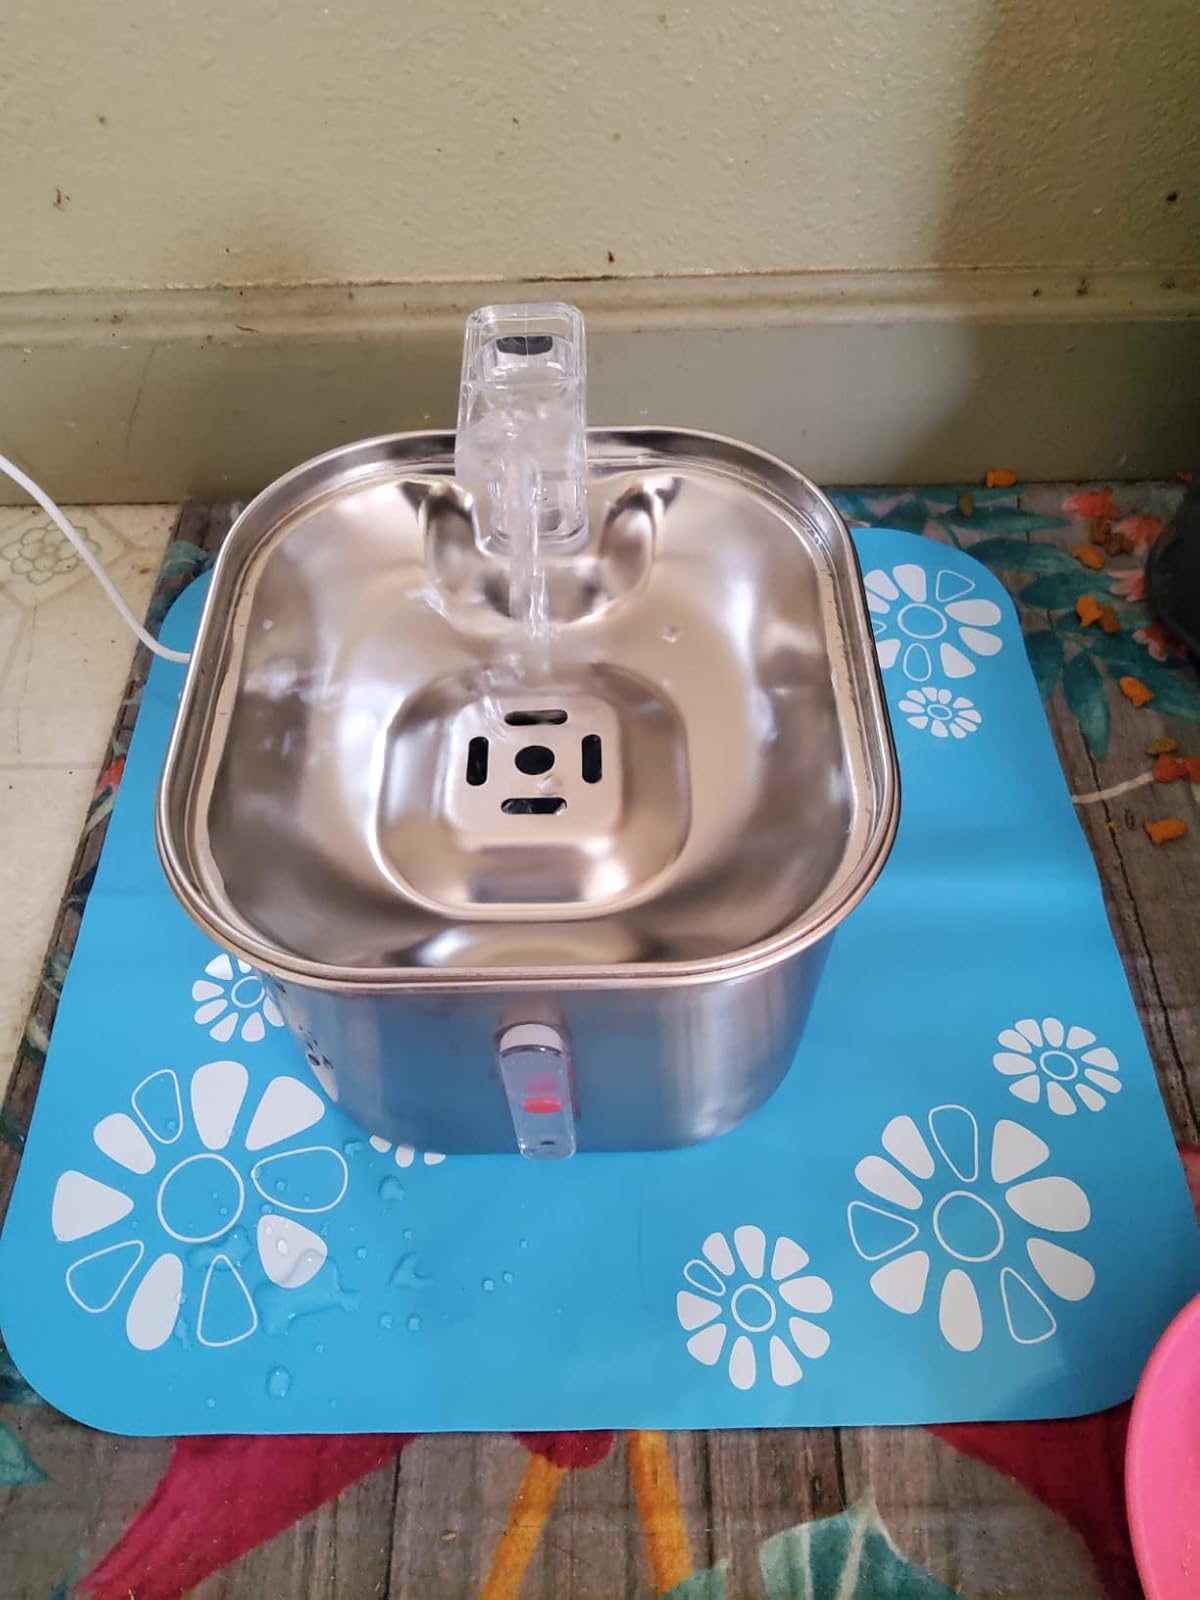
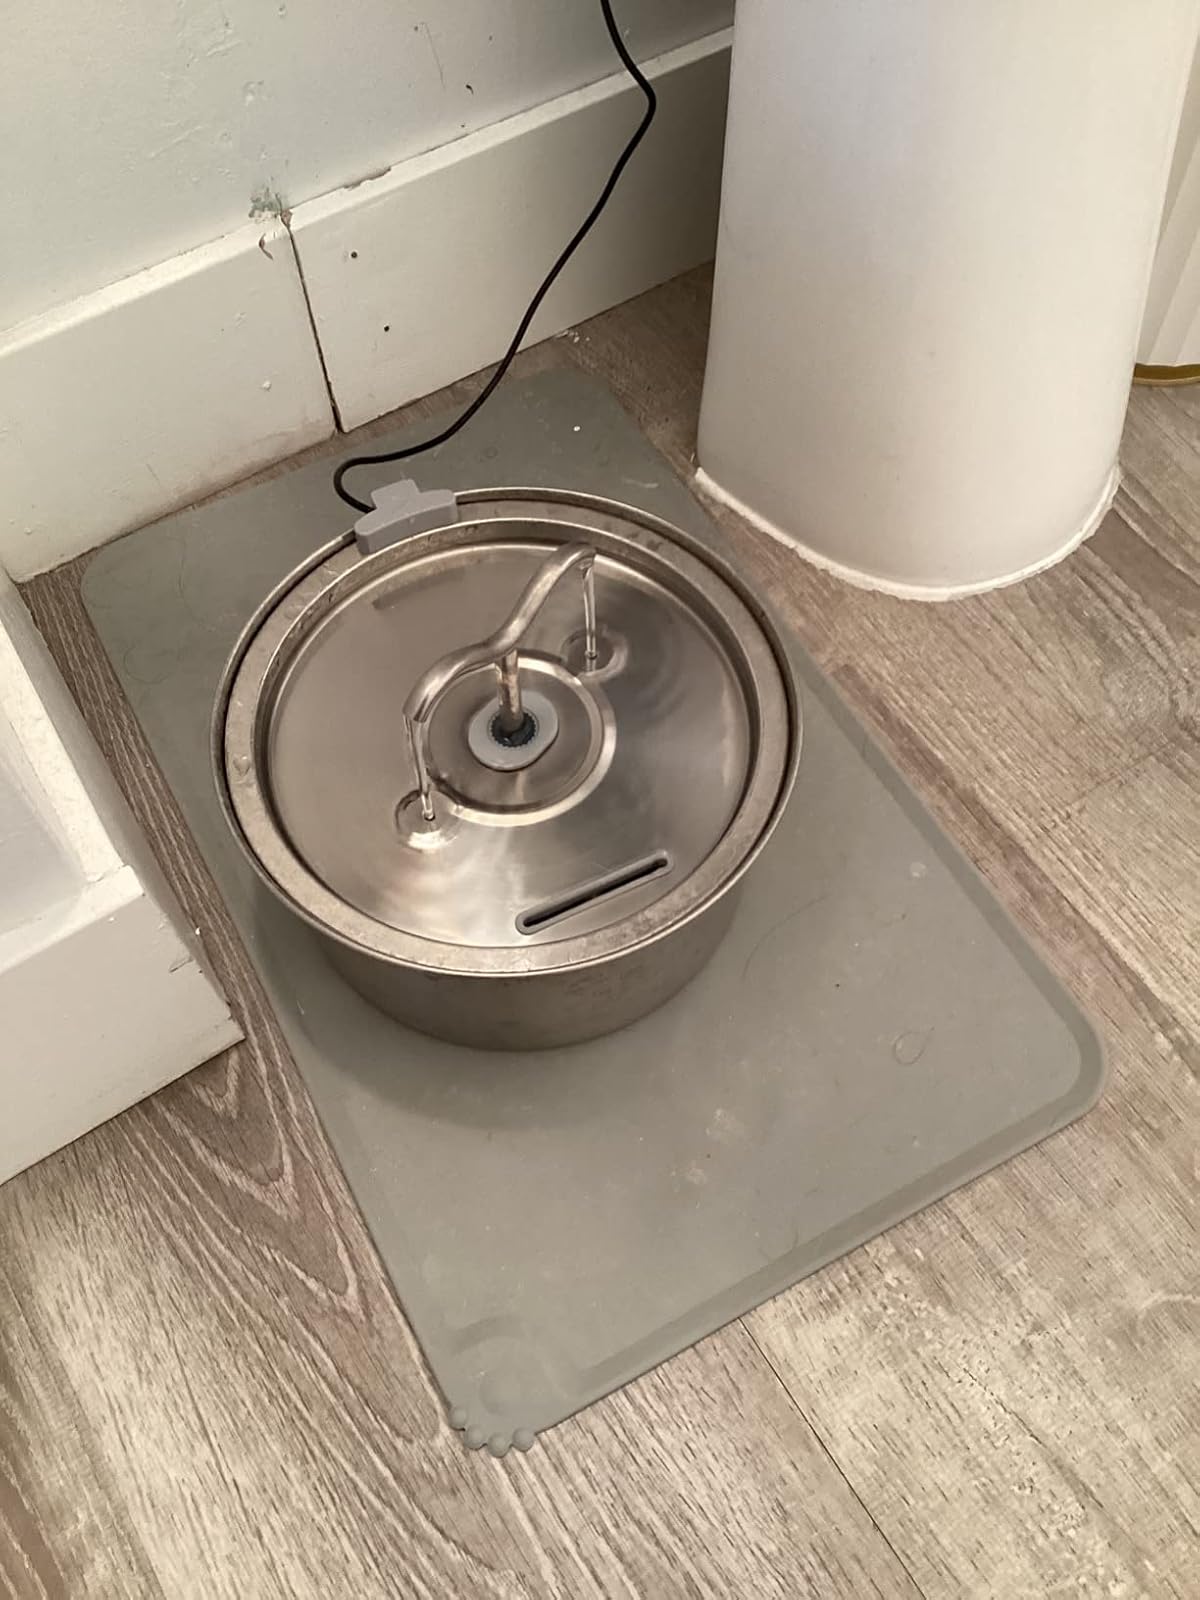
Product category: items_bowl
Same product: no